The Tamarind Seed

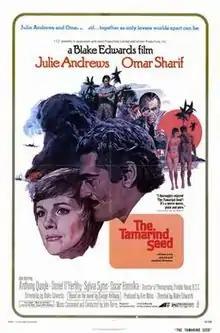
Theatrical release poster

The Tamarind Seed is a 1974 romantic thriller spy drama film written and directed by Blake Edwards and starring Julie Andrews and Omar Sharif. Based on the 1971 novel of the same name by Evelyn Anthony, the film is about a British Home Office functionary and a Soviet-era attaché who are lovers involved in Cold War intrigue. "The Tamarind Seed" was the first film produced by Lorimar Productions. The film score was composed by John Barry.